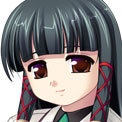
Portrait style: Anime Portrait